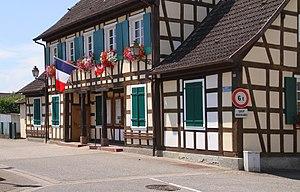
Mairie de Rountzenheim.